Matsui Okinaga

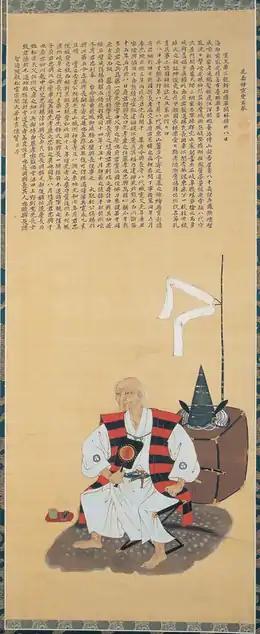
Matsui Okinaga

Sado started out by first sending a letter to Musashi, because the steps for employment had to be taken very discreetly. Musashi had politely responded saying that he had no intention of having a lord. During the year of 1639, Sado had passed through the region of Kokura—within Kyūshū province—on his official business. Sado had taken this advantage to visit the house of Musashi's son in order to see Musashi, to whom he had communicated the wish of his lord, as well as his own. After not receiving a true answer, Sado departed, with Musashi later accepting the Hosokawa offer, as a guest, not a vassal. However, near the end of his life, Musashi was formally received as a retainer of Lord Hosokawa.